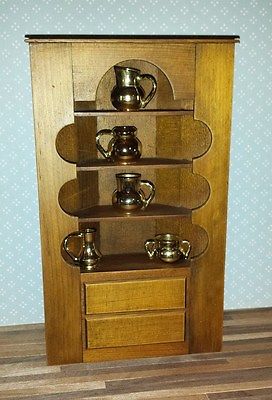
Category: cabinet